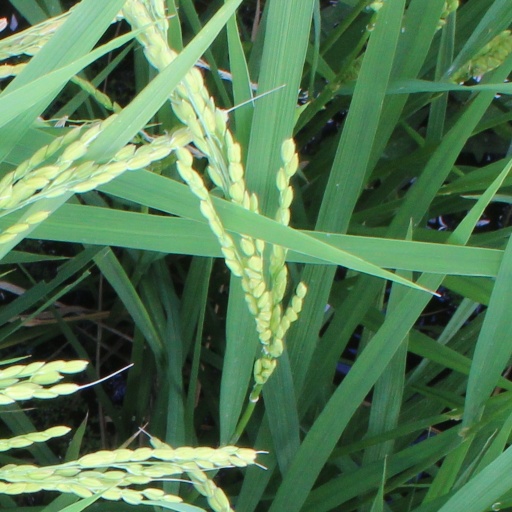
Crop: rice